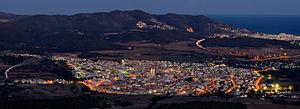
Sant Pere de Ribes est une commune de la province de Barcelone, en Catalogne, en Espagne, située dans la comarque du Garraf.